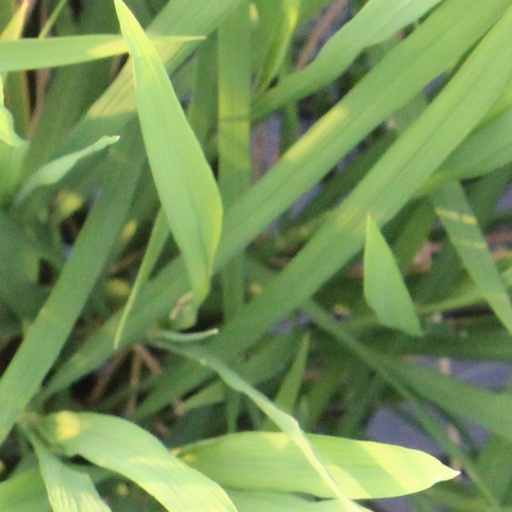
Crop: rice